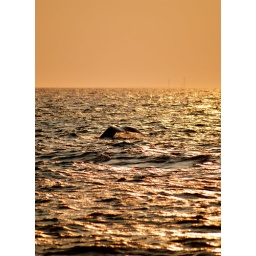
remember the water of lifeis in the dark cavernsdon't be like a big fishstopping the life's flowby standing in the mouth of a creek(Rumi)